Hai (gamer)

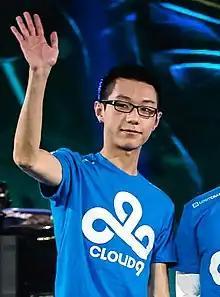
Hai in 2015

Hai Lam, better known mononymously as Hai, is an American former professional "League of Legends" player. He previously played mid lane for the Golden Guardians of the North American League of Legends Championship Series (NA LCS). Hai rose to prominence as the mid laner for Cloud9 (C9), leading them to two NA LCS championships. During a brief retirement due to health issues in 2015, he was Cloud9's Chief Gaming Officer. He returned to the team's lineup as their jungler and support to fill in for the split playoffs. He later became the mid laner for Cloud9 Challenger, which qualified for the LCS and was bought and rebranded as FlyQuest. Hai has won two NA LCS splits with Cloud9, as well as the NA LCS Promotion Tournament with Cloud9 Challenger. He is well known for his shot calling within the game.